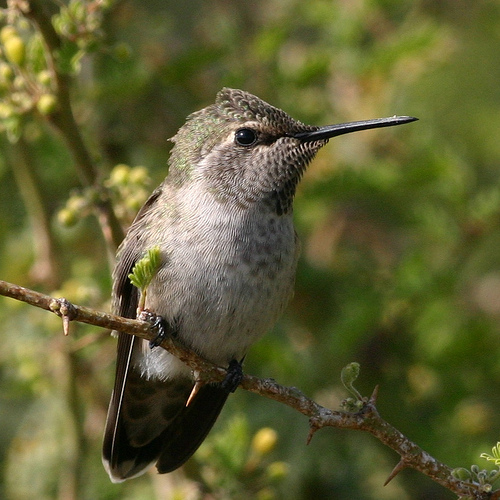
a grey bird sits on a bench.
the bird has a black eyering that is round, as well as a long bill.
a small bird with a light brown, grey and white throat, breast and belly, with a long narrow bill that is large compared to the body.
a small sized bird that has a very long and narrow pointed bill
this bird has a long black beak, and a green patch of feathers.
this bird is white with grey and has a long, pointy beak.
this bird has a brown crown as well as a long black billthe bird is small in size with a long thin black bill.
this bird has a brown crown, brown primaries, and a grey belly.
this is a tiny bird, brown in color, with a thin needle like bill.
Species: Anna Hummingbird